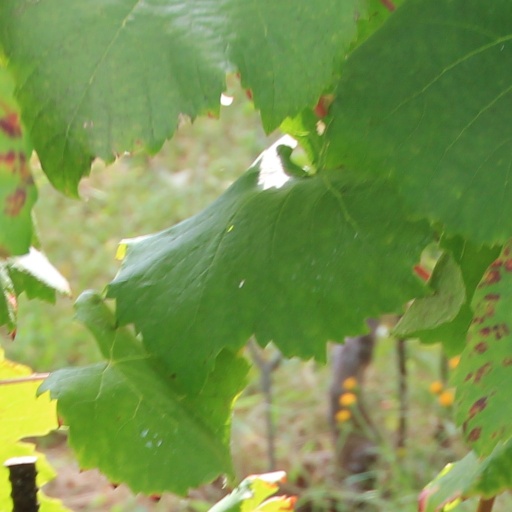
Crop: grape